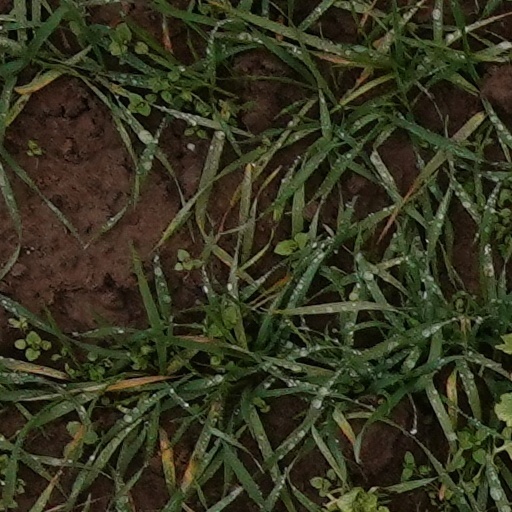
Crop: wheat